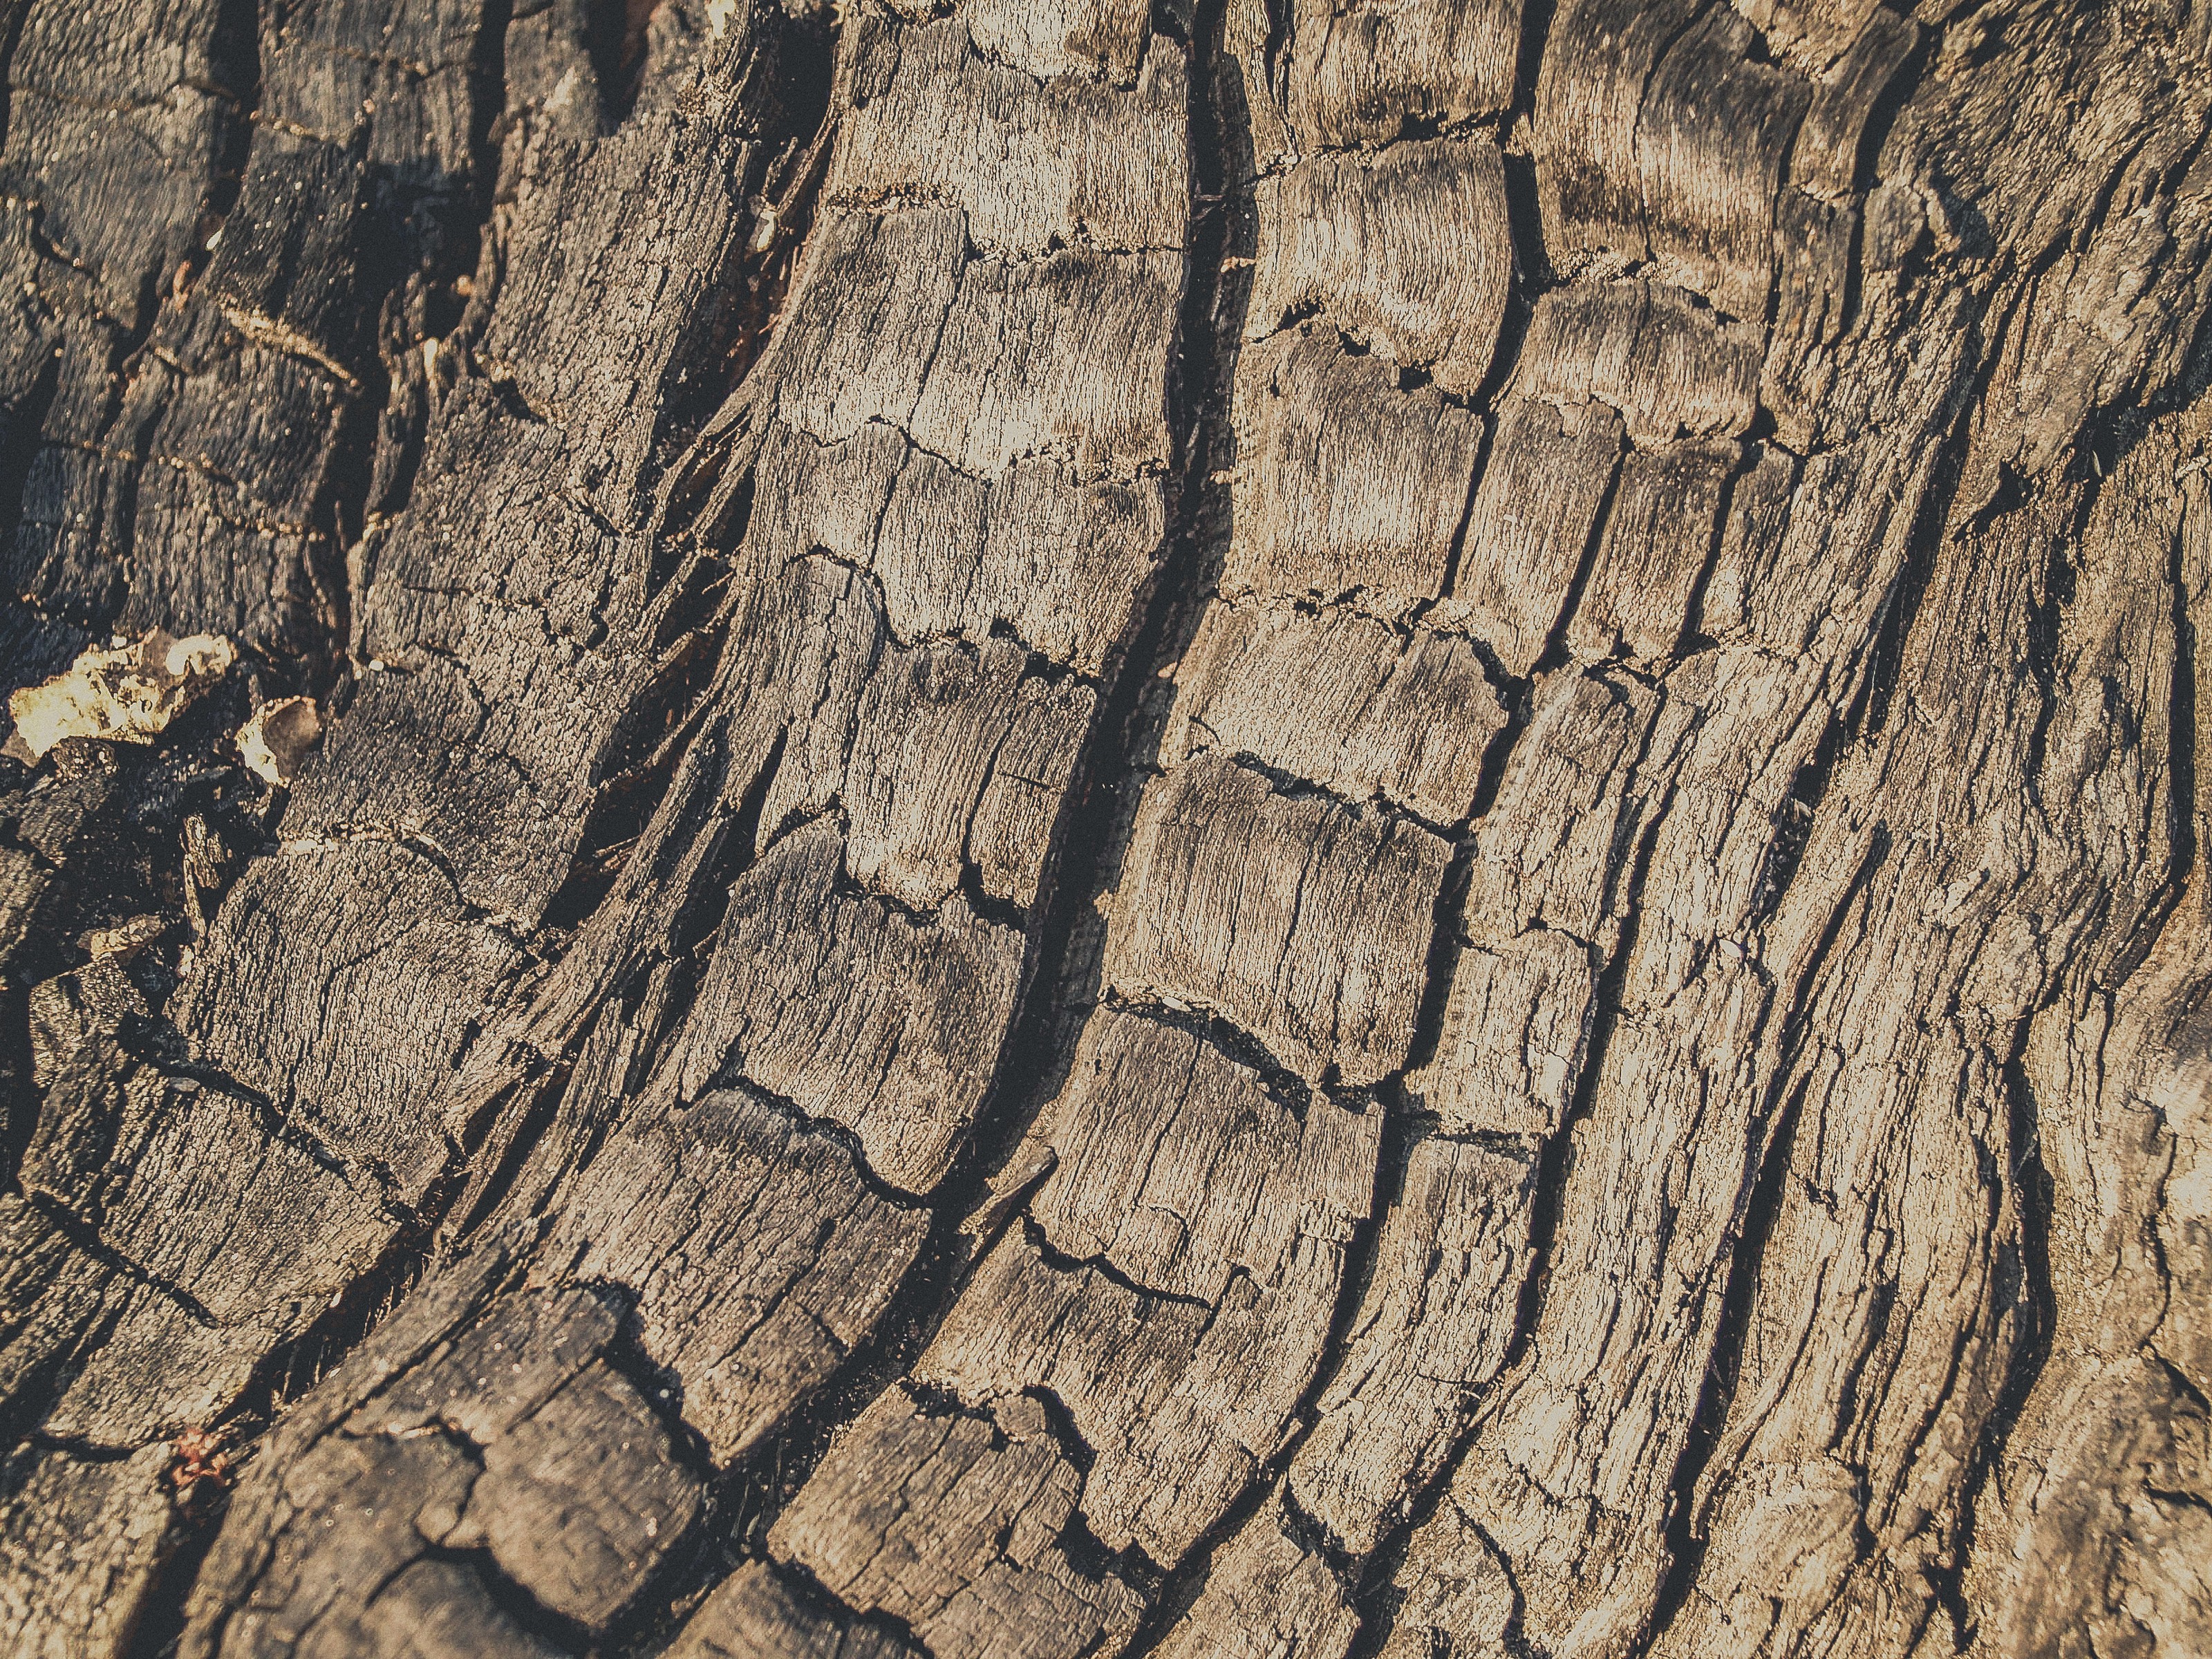
background, bark, brown, dirt, dirty, hard, natural, nature, old, organic, outdoor, park, pattern, plant, rough, square, tan, texture, tree, vintage, wallpaper, wood, wooden, soil, rock, geology, drought, trunk, close up, formation, geological phenomenon, landscape